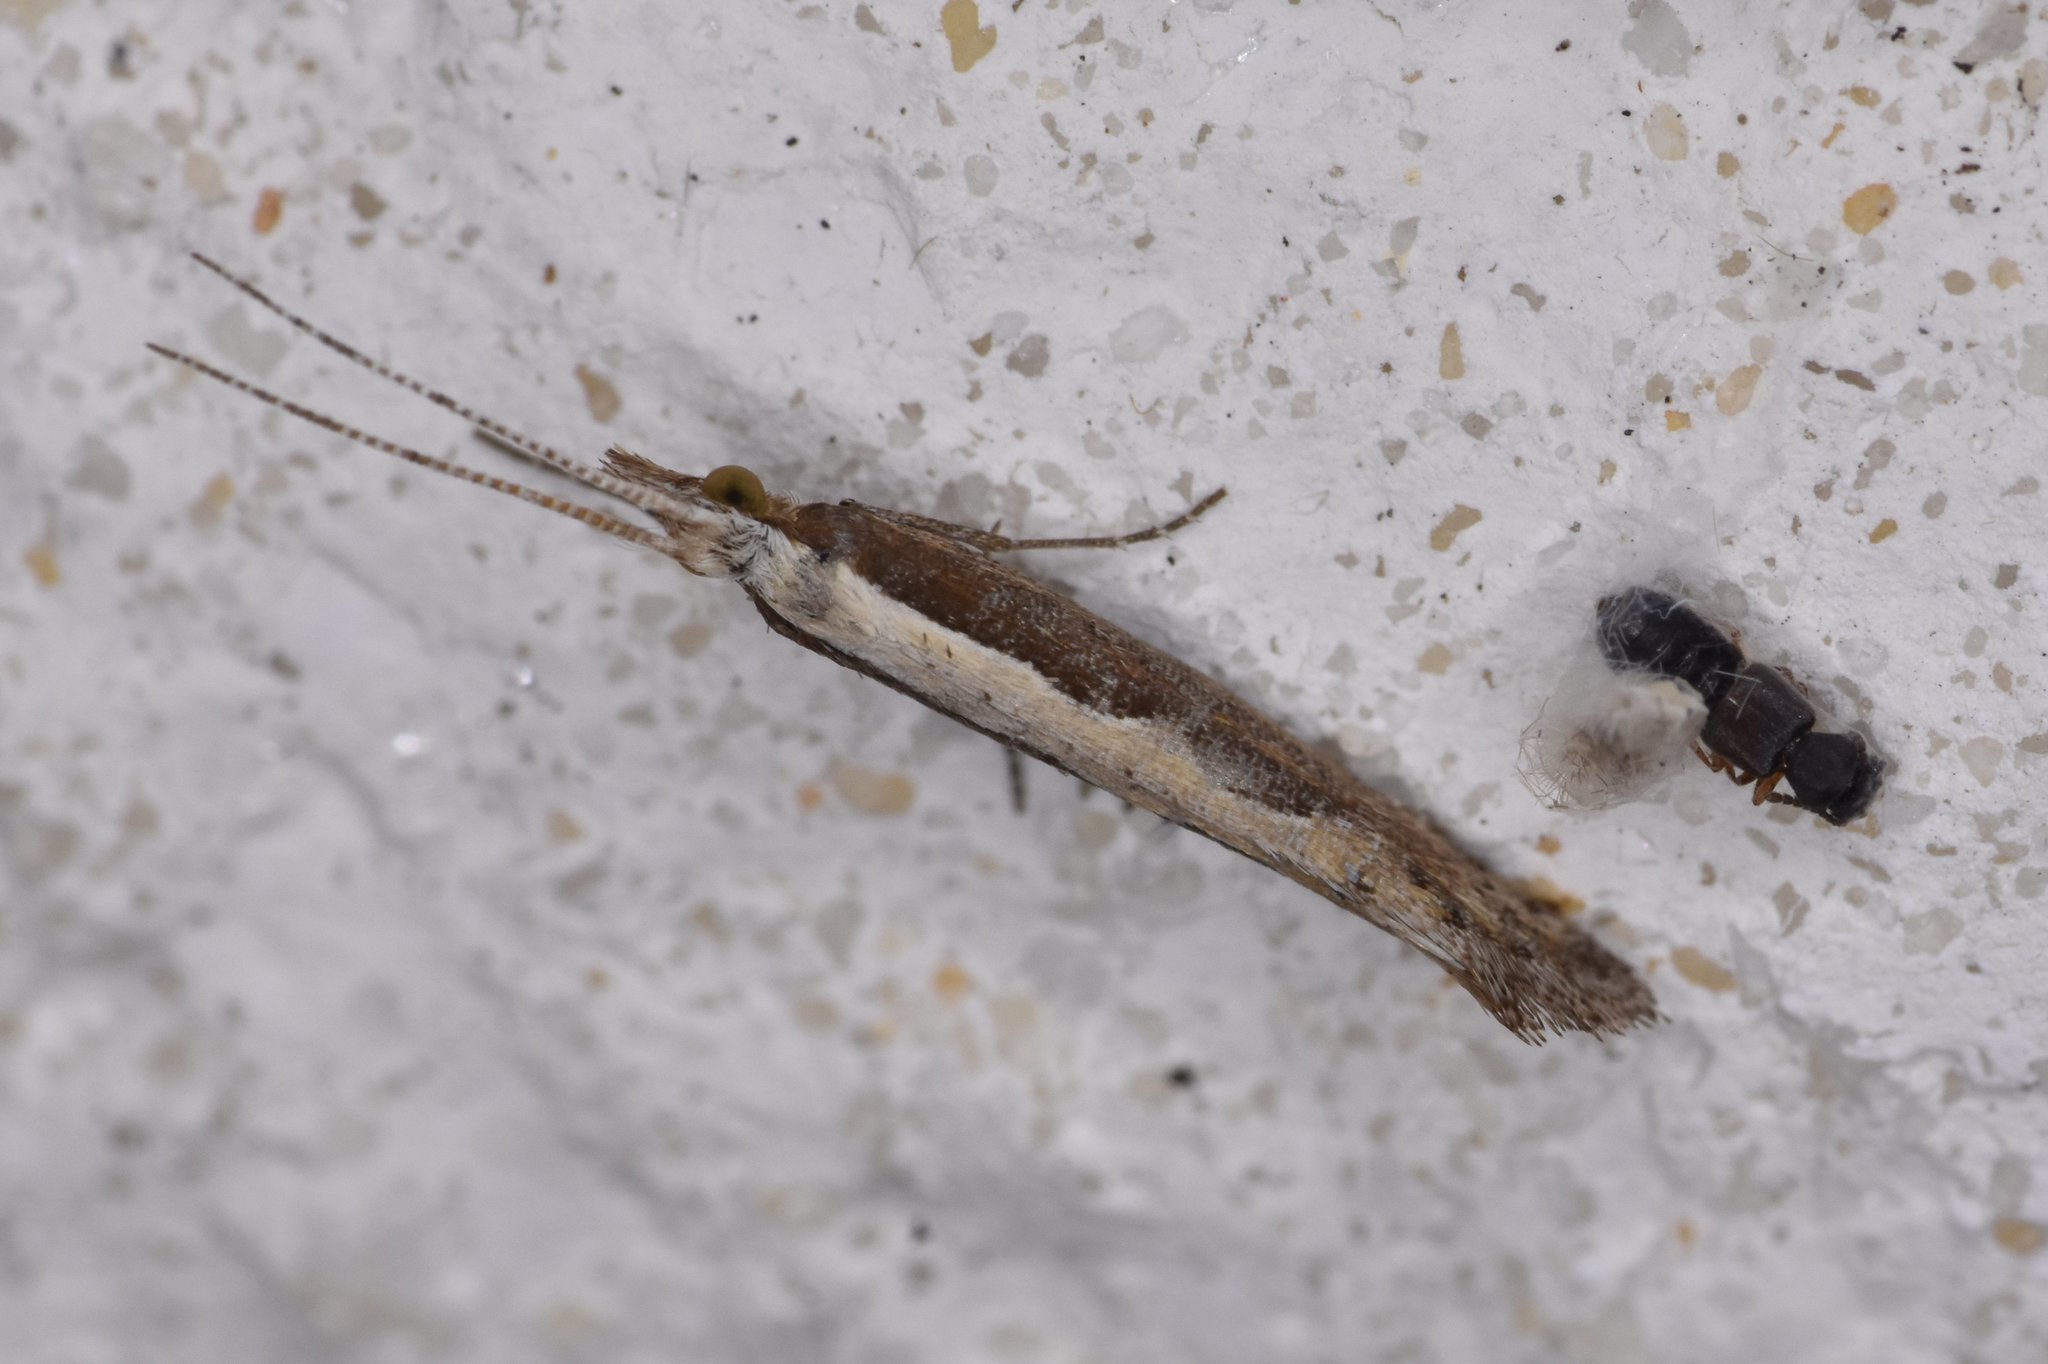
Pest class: diamondback_moth